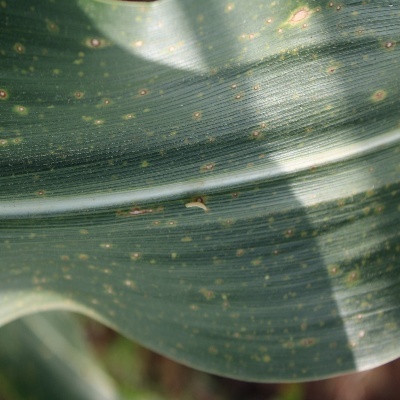
Label: Corn_(Maize)___Leaf_Spot